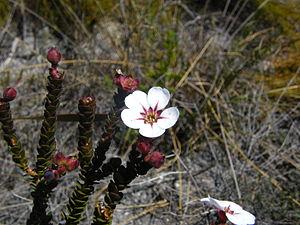
Adenandra est un genre de 58 espèces de plantes à fleurs de la famille des Rutaceae.